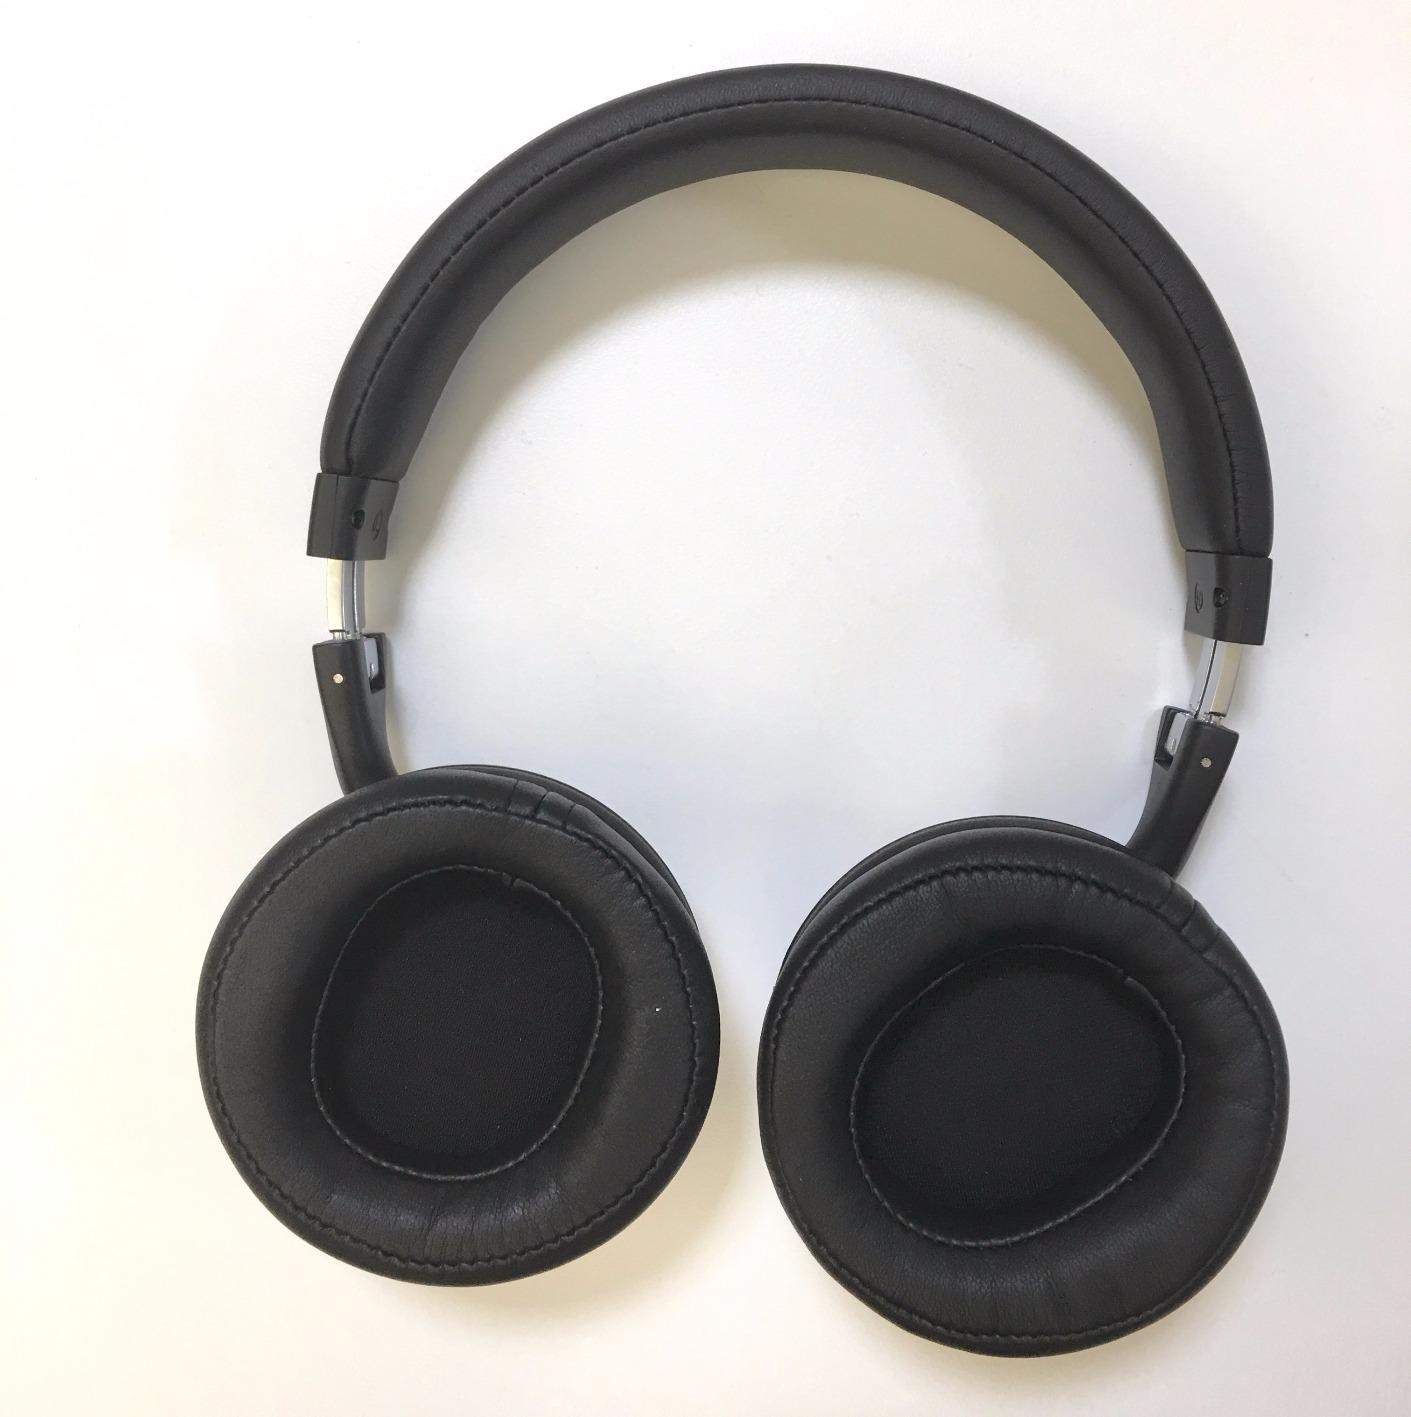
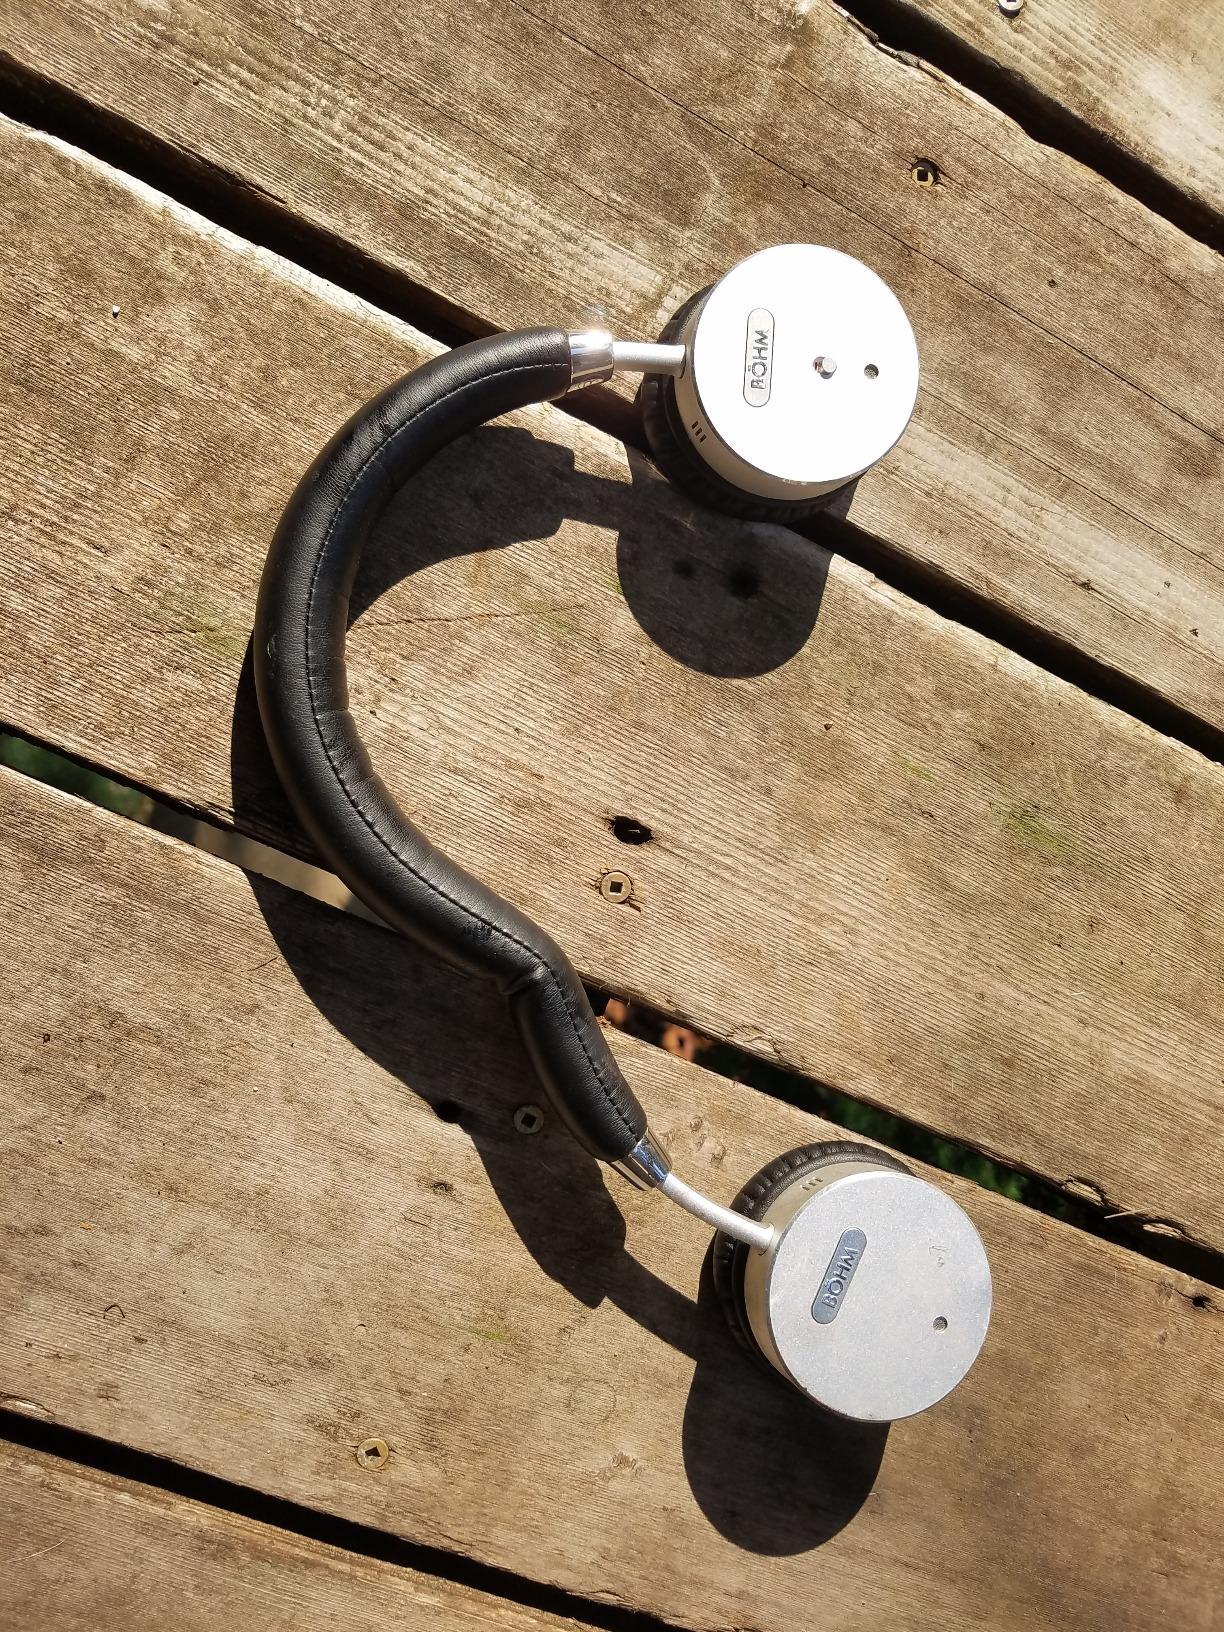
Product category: headphones
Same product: no